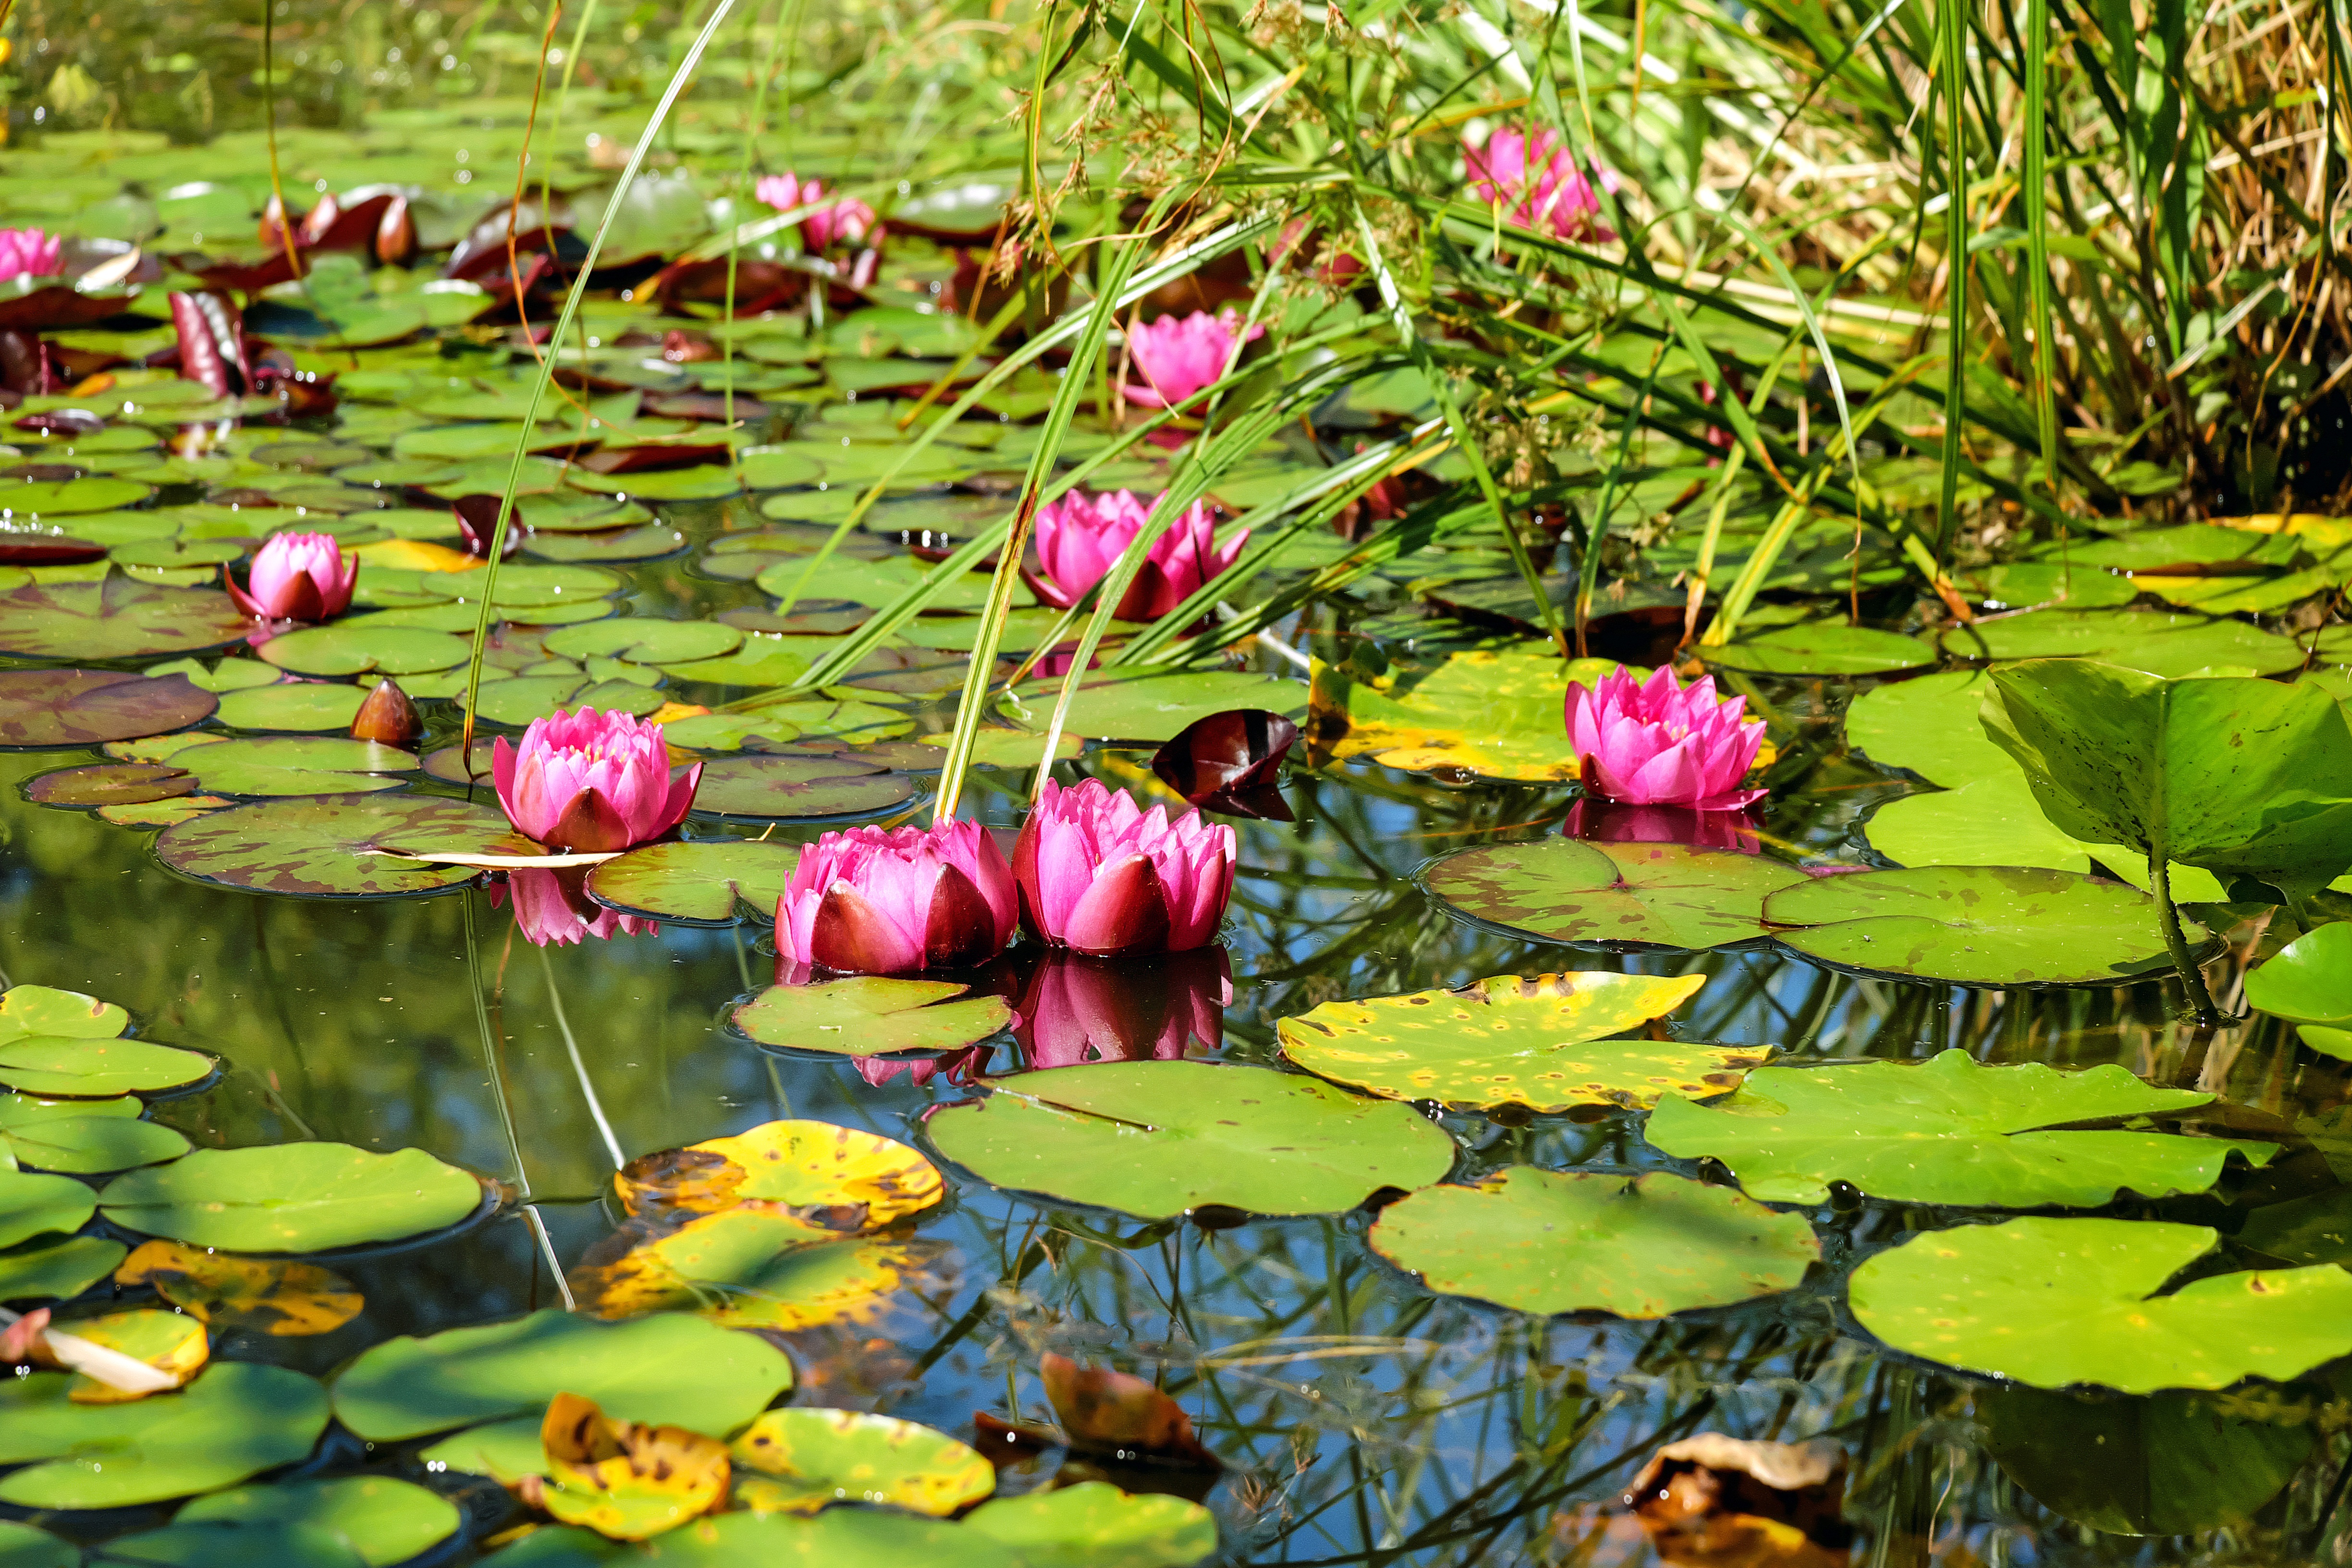
water, nature, blossom, plant, leaf, flower, bloom, summer, pond, jungle, botany, garden, aquatic plant, flora, botanical garden, water lilies, natural environment